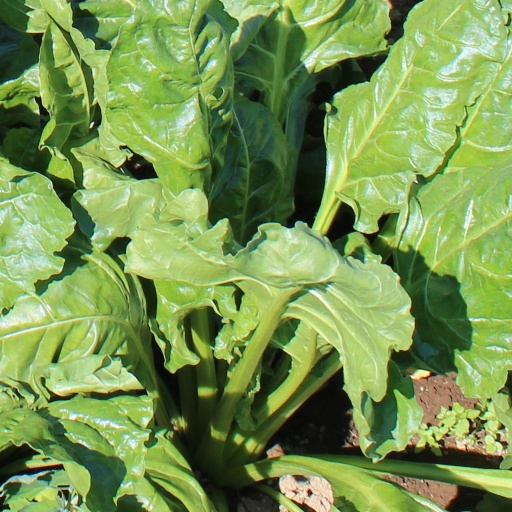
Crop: sugar beet